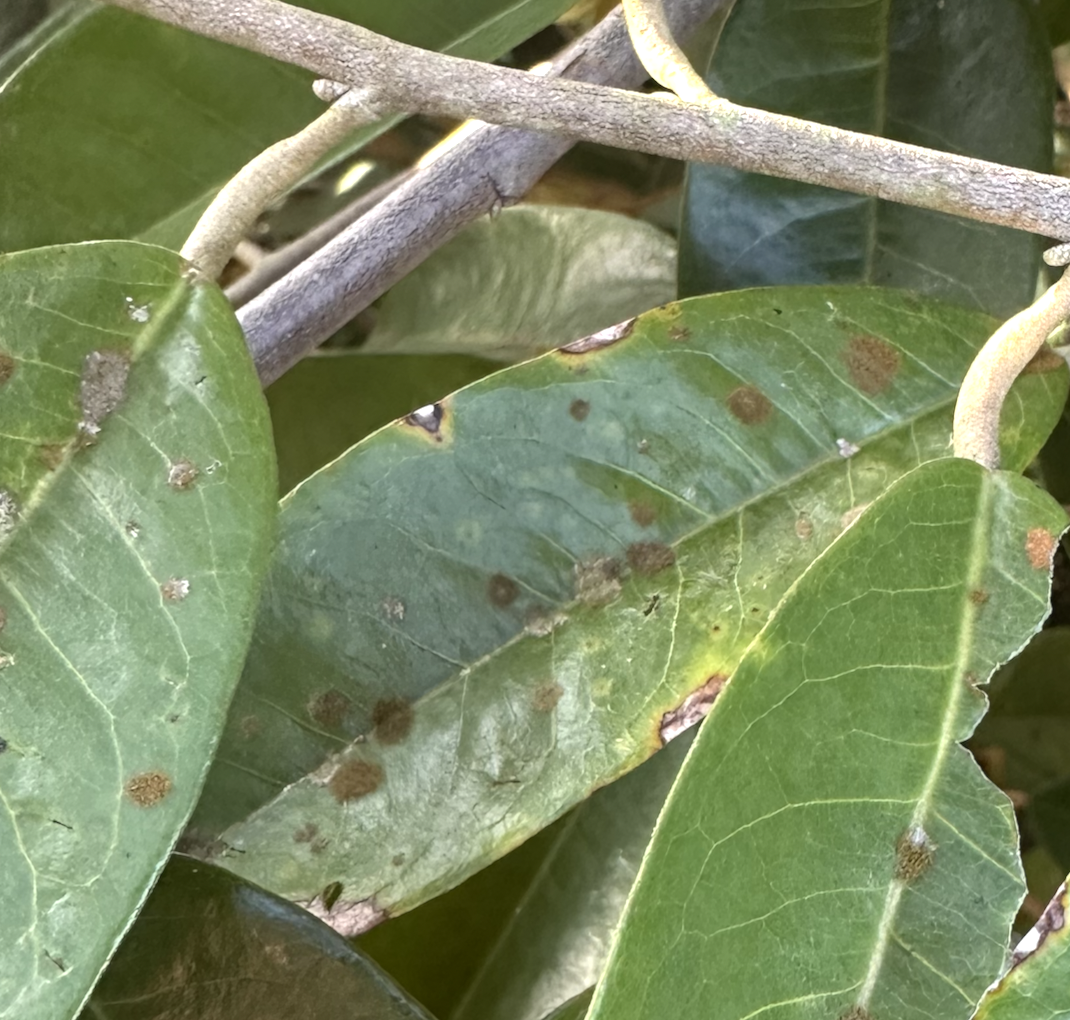
Label: stem_blight